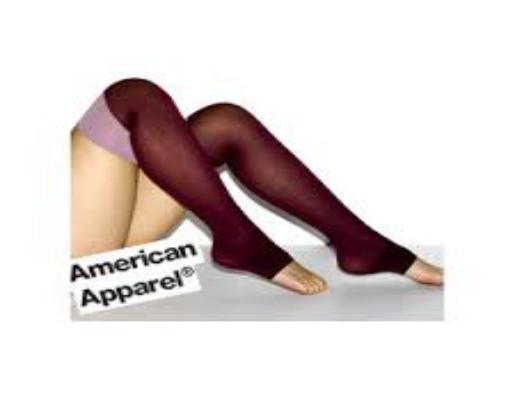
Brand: American Apparel
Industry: Clothes